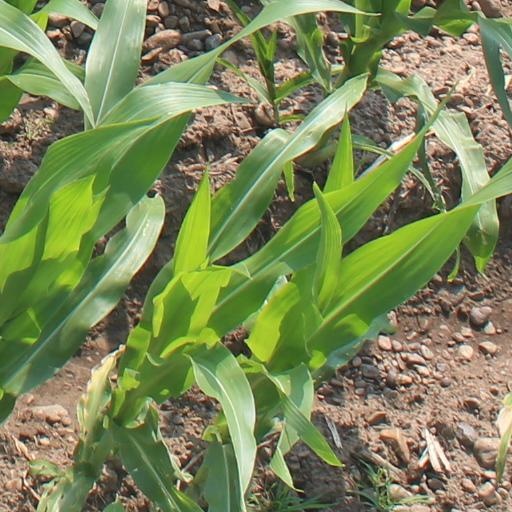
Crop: maize; corn